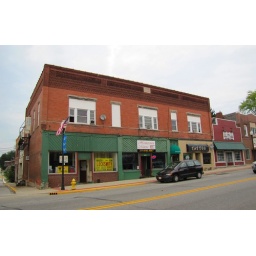
This red brick building is/was the Knights of Pythias lodge in Lowell, Indiana.